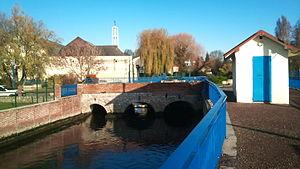
Lambres-lez-Douai - Quai Danton
Lambres-lez-Douai est une commune française, située dans le département du Nord en région Hauts-de-France.